Edgardo Carlos Suárez Mallagray

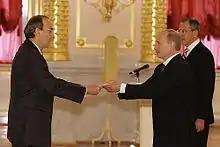
Suárez Mallagray presenting his credentials to Vladimir Putin in July 2007.

Edgardo Carlos Suárez Mallagray is a Salvadoran diplomat and is the current Ambassador of El Salvador to Russia, presenting his credentials to Russian President Vladimir Putin on 27 July 2007.